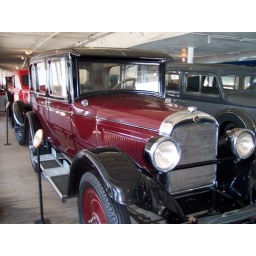
old car in ferry boat at Fisherman's Wharf